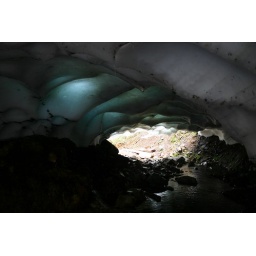
Looking under a snow bridge. Notice the light blue as the bridge get thinner and allows light to penetrate through.